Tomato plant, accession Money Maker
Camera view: tilt-top (135 deg); turntable rotation: 180 degrees
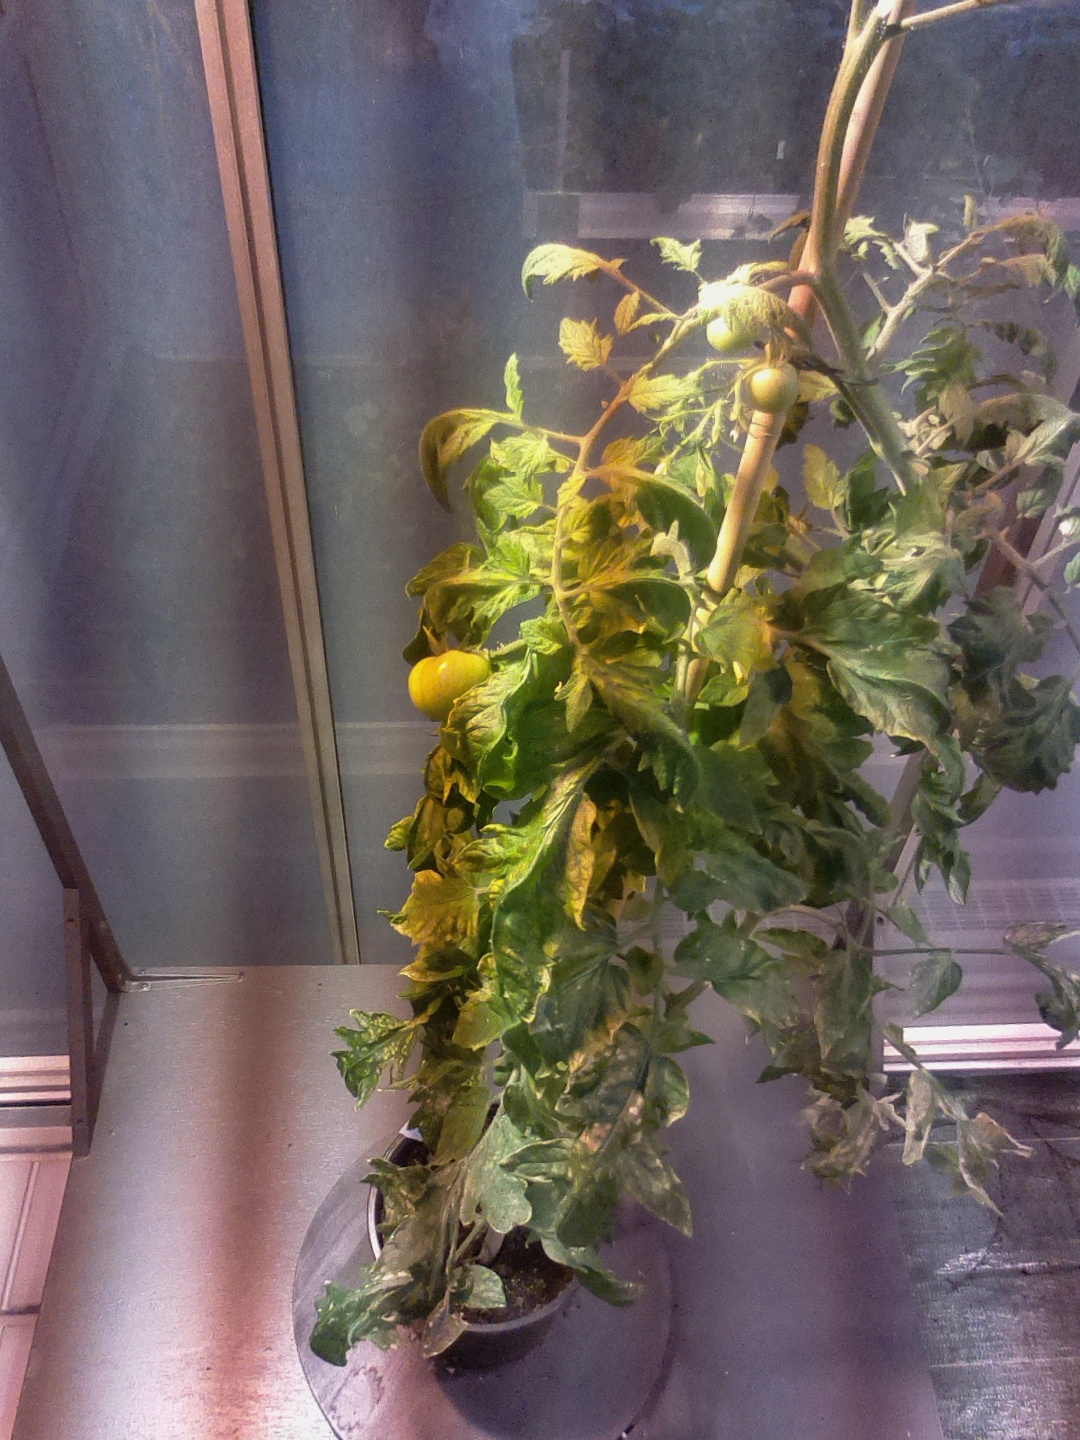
BBCH growth stage 77: 70%-80% of final fruit size